Lehi (militant group)

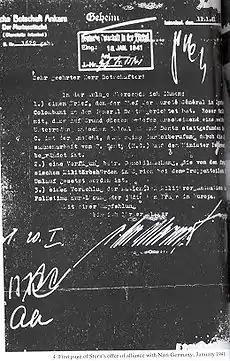
German cover letter from 11 January 1941 attached to a description of an offer for an alliance with Nazi Germany attributed to Lehi.

Late in 1940, Lehi, having identified a common interest between the intentions of the new German order and Jewish national aspirations, proposed forming an alliance in World War II with Nazi Germany. The organization offered cooperation in the following terms: Lehi would rebel against the British, while Germany would recognize an independent Jewish state in Palestine/Eretz Israel, and all Jews leaving their homes in Europe, by their own will or because of government injunctions, could enter Palestine with no restriction of numbers. Late in 1940, Lehi representative Naftali Lubenchik went to Beirut to meet German official Werner Otto von Hentig. The Lehi documents outlined that its rule would be authoritarian and indicated similarities between the organization and Nazis. Israel Eldad, one of the leading members of Lehi, wrote about Hitler "it is not Hitler who is the hater of the kingdom of Israel and the return to Zion, it is not Hitler who subjects us to the cruel fate of falling a second and a third time into Hitler's hands, but the British."